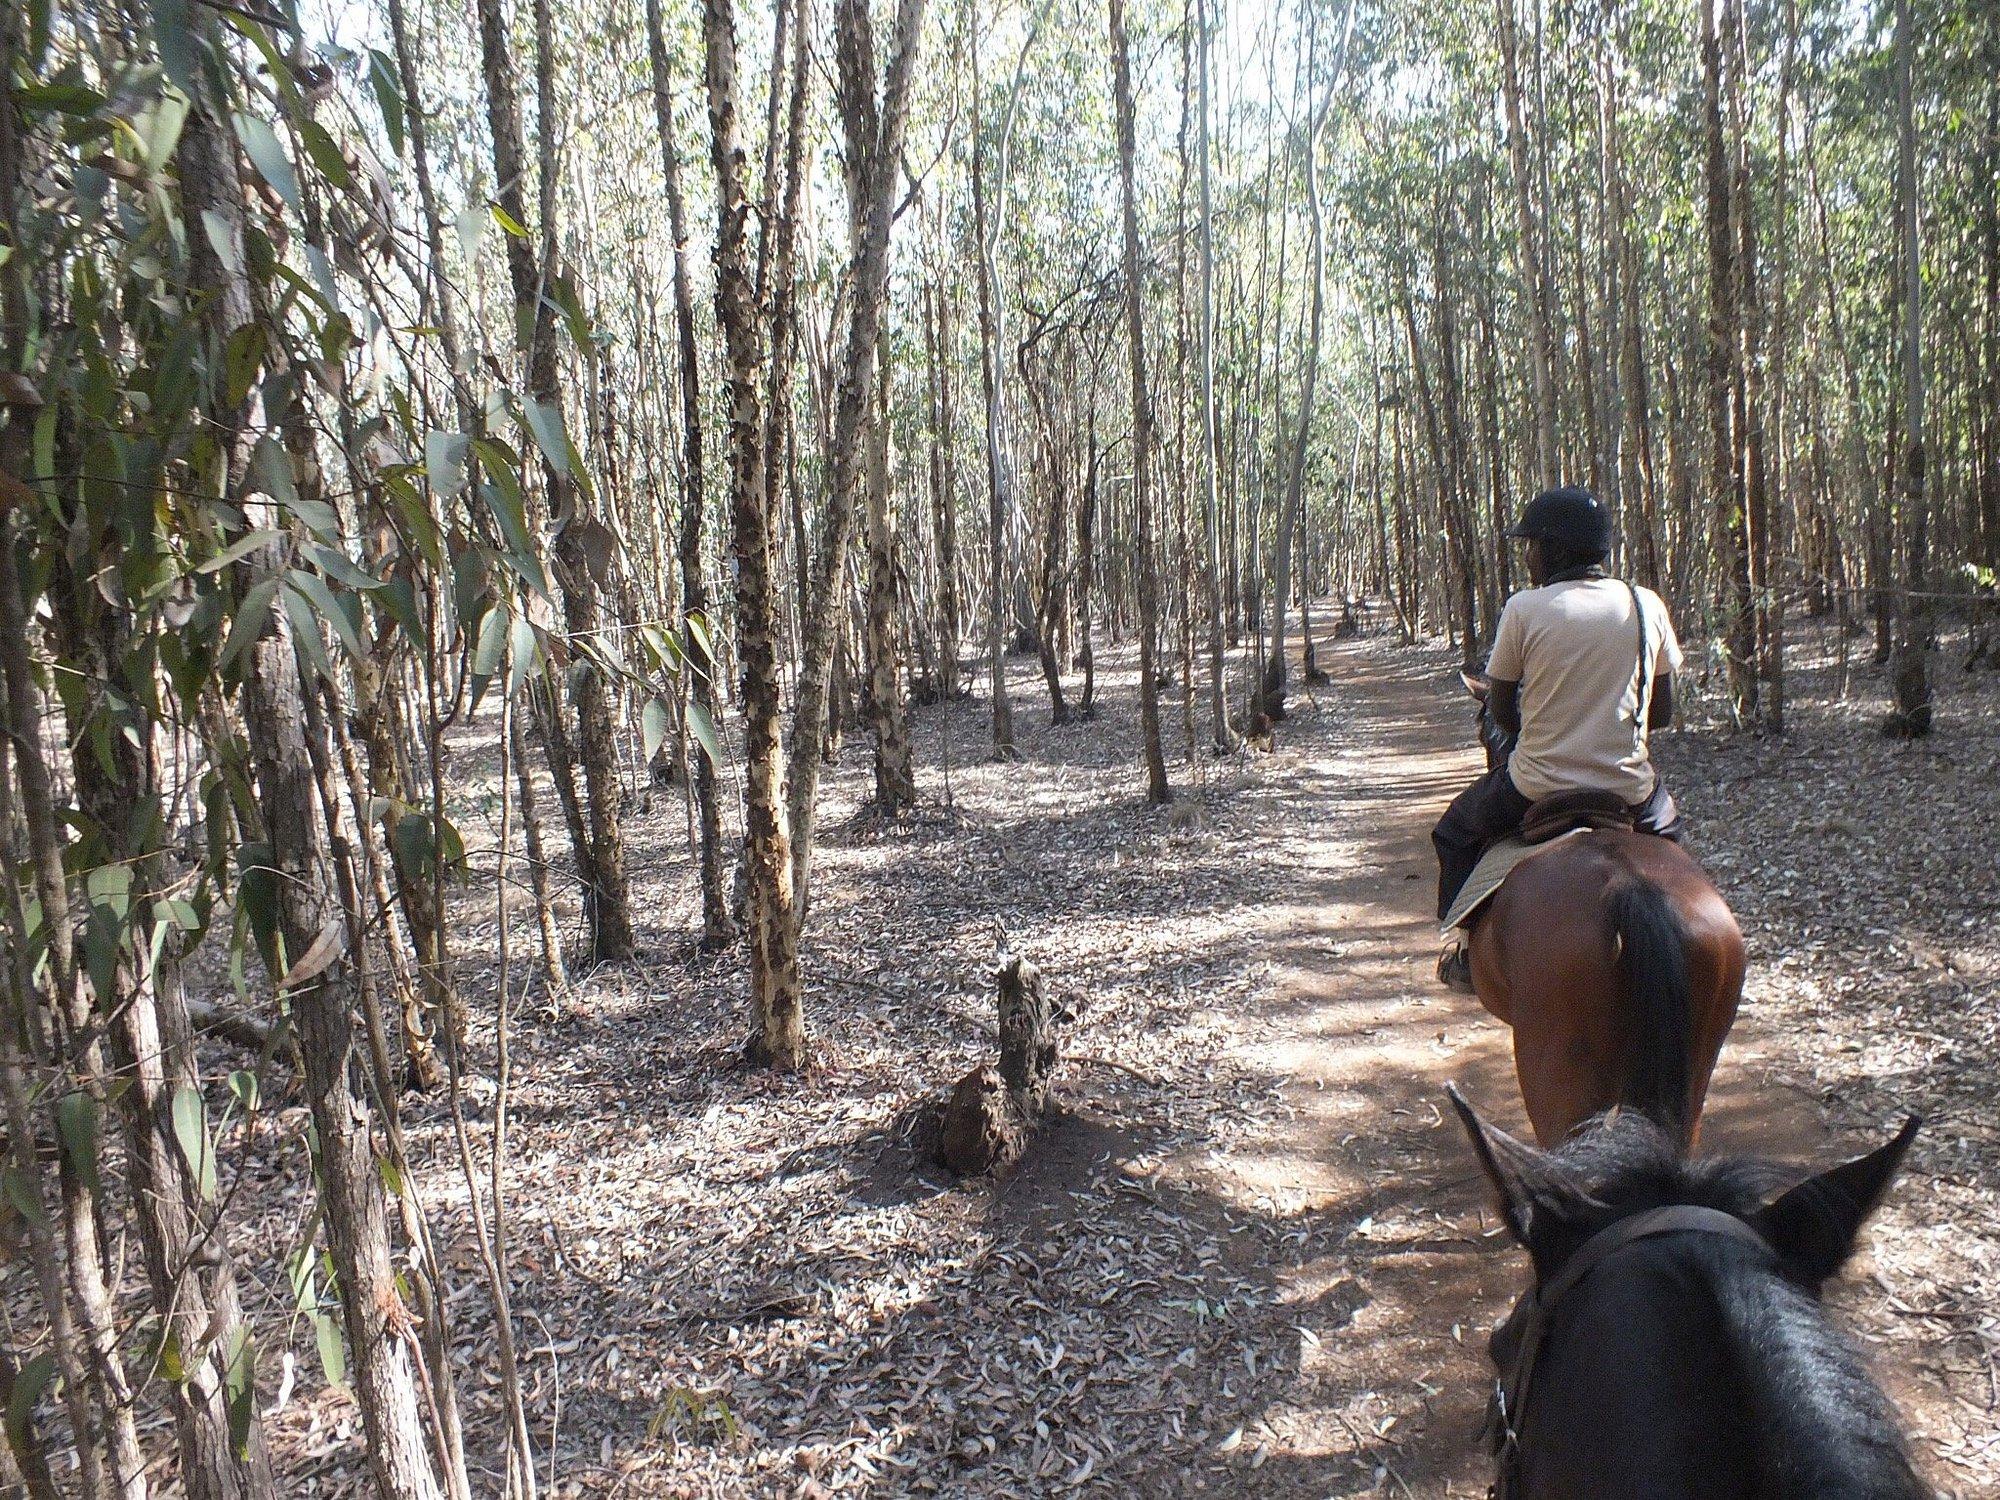
sehemu ya pori, lililo na wanyama huku akionekana mtu akiwa amepanda mmoja wa wanyama hao, akiwa na fulana nyeupe huku akiwa anaenda katikati ya pori hilo likiwa na miti mirefu.